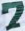
Number: 7